Nicaise de Keyser

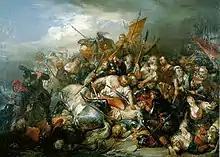
Battle of the Golden Spurs (1836)

De Keyser was an extremely prolific painter and is said to have produced more than 350 paintings. Having debuted with religious pictures, his attention was later drawn to his country's history. His breakthrough as a painter came with the canvas Battle of the Golden Spurs, which was exhibited at the Brussels Salon in 1836. It depicts a scene from an important historical battle between France and Flanders of 1302. Seeing the painting is said to have inspired the Belgian writer Hendrik Conscience to write his book ""De Leeuw van Vlaanderen"" (The Lion of Flanders) about the Flemish battle for independence from the French. The success of de Keyser's work was followed by his less impressive work, the "Battle of Worringen of 1288". Starting in 1862, de Keyser painted a series of decorative historical paintings that celebrated the Flemish school of art. The paintings were intended for the former Antwerp museum and academy building. When the new Royal Museum of Fine Arts in Antwerp was completed in the late nineteenth century, the paintings were transferred to the staircase of the museum.